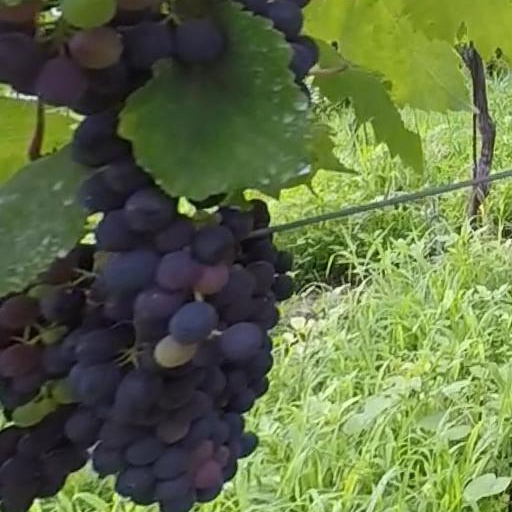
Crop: grape